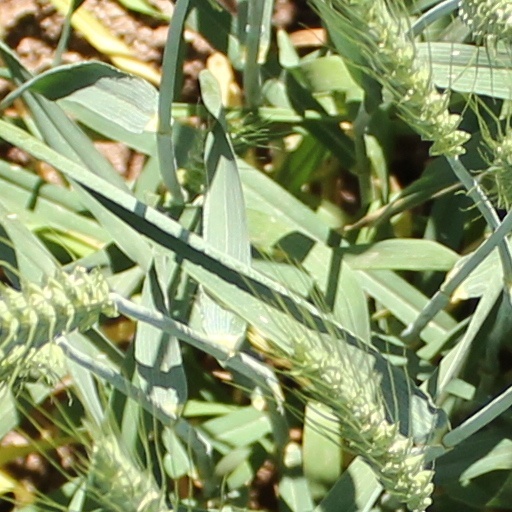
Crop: wheat